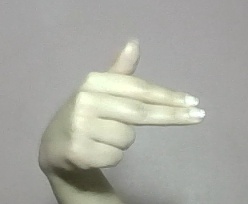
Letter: ghain